Cricquebœuf

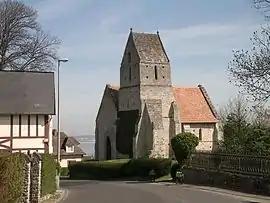
The church in Cricquebœuf

Cricquebœuf is a commune in the Calvados department in the Normandy region in northwestern France.